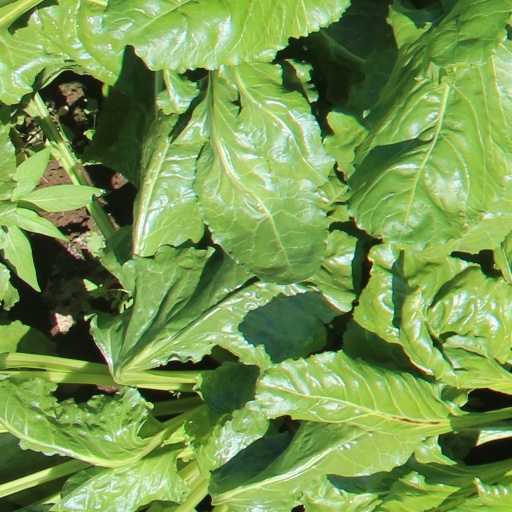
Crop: sugar beet